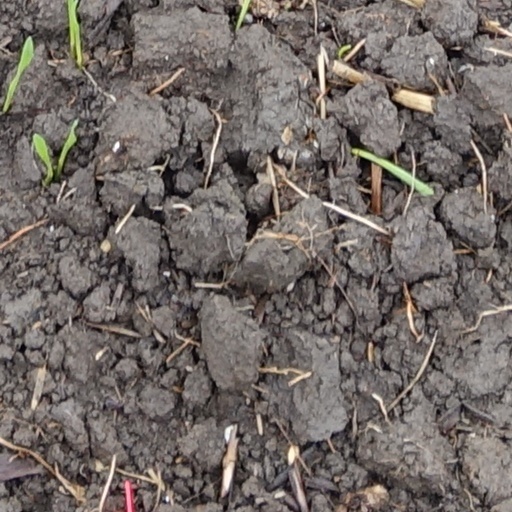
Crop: wheat